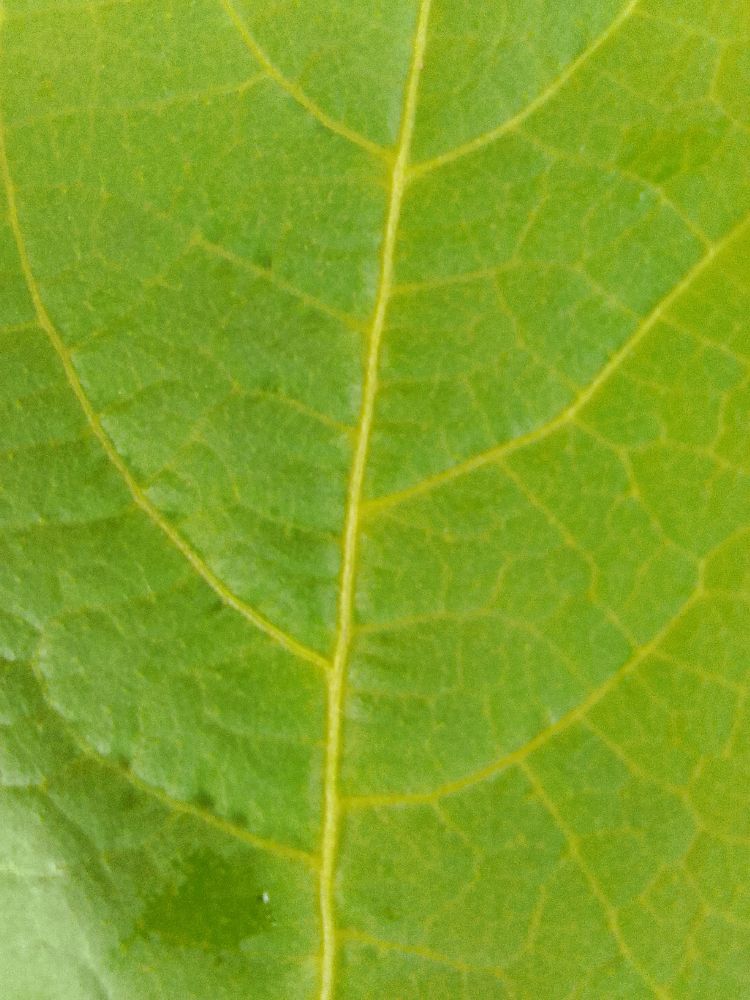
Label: healthy